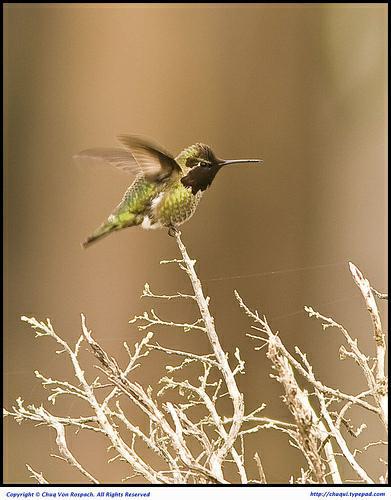
A photo of a anna hummingbird